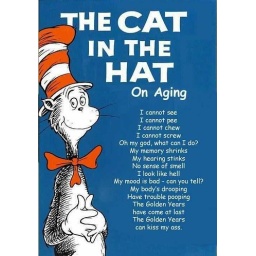
cat in the hat